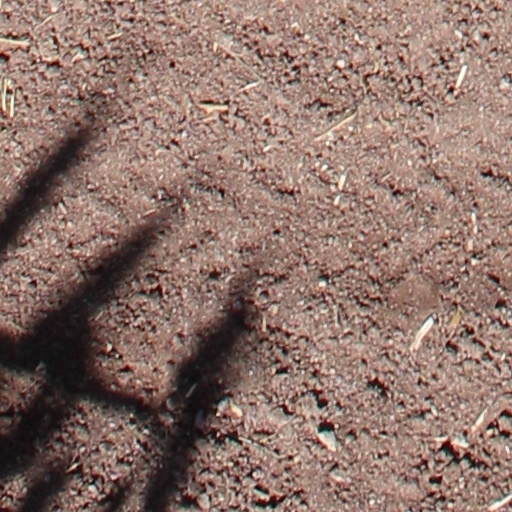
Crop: wheat